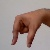
The image shows a hand gesture representing the letter 'Q' in Indian Sign Language.